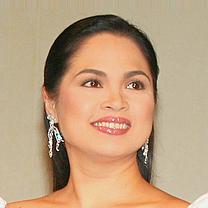
Age: 29